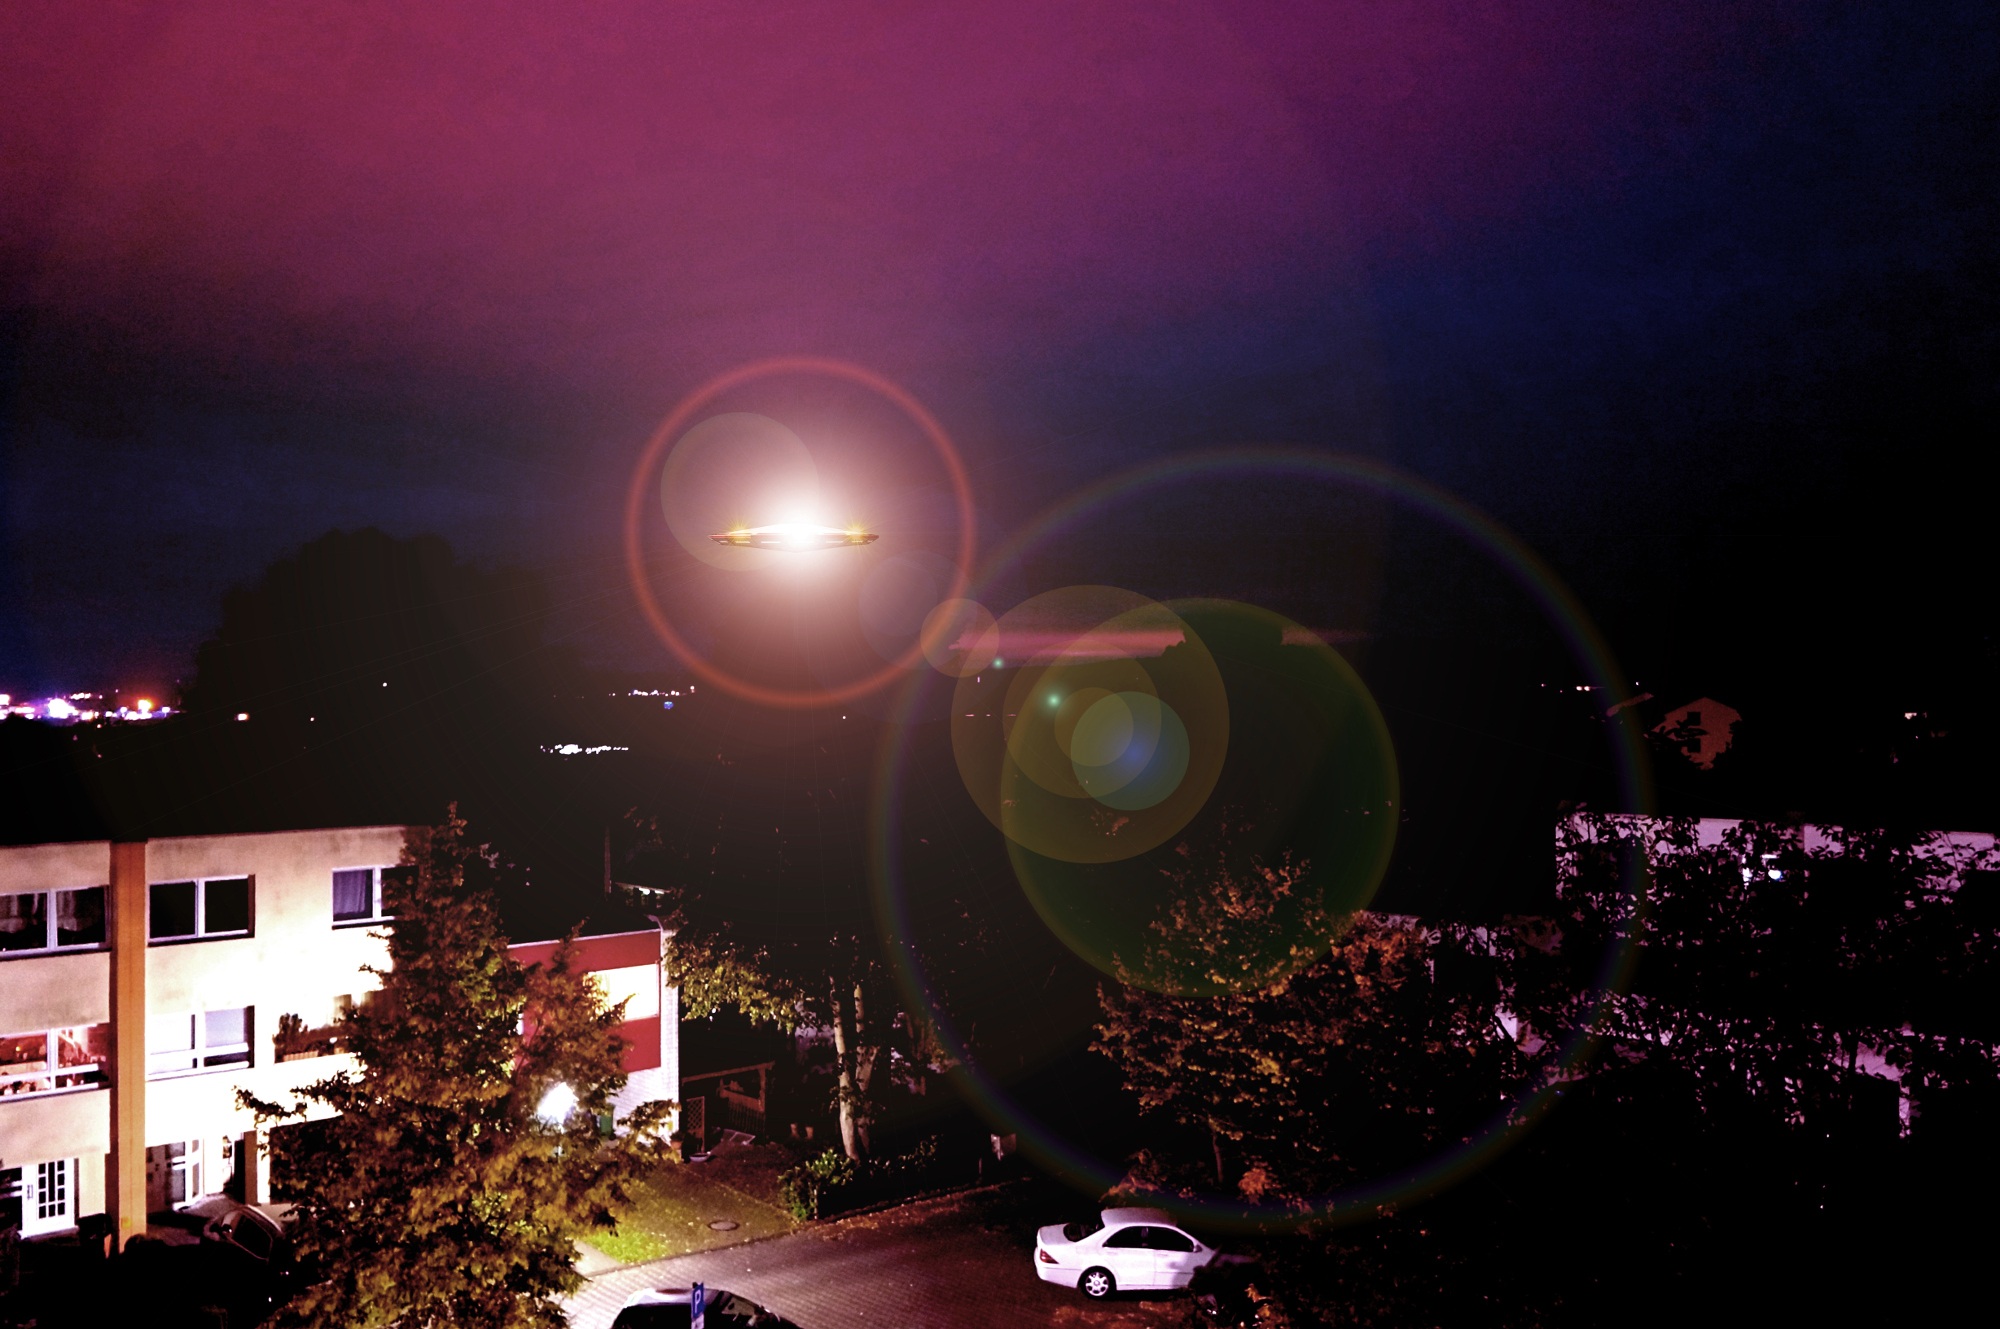
light, night, color, darkness, float, lighting, stage, expedition, arrival, alien, ufo, shape, cover, spaceship, photo montage, science fiction, alie, foreign intelligence, externally, encounters of the third kind, atmosphere of earth, photofake